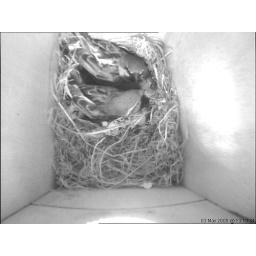
Looks cosy! Both male and female house sparrows snuggled up in the nest. Thanks Karen for this one.